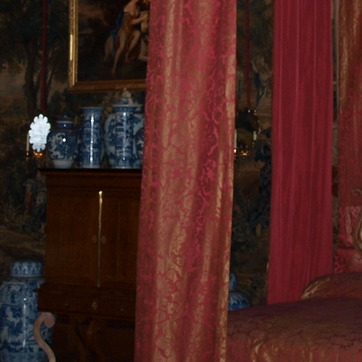
Material: fabric